Government of the first Bourbon restoration

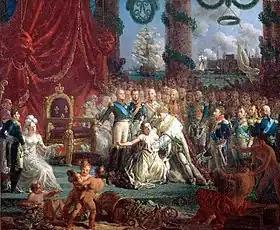
"Allegory of the Return of the Bourbons on 24 April 1814 : Louis XVIII Lifting France from Its Ruins" by Louis-Philippe Crépin

King Louis XVIII made a triumphal return to Paris on 3 May 1814, accompanied by members of the provisional Council of State, commissaires of the ministerial departments, Marshals of France, and generals. He was greeted by a huge crowd. He named the new ministry on 13 May 1814.